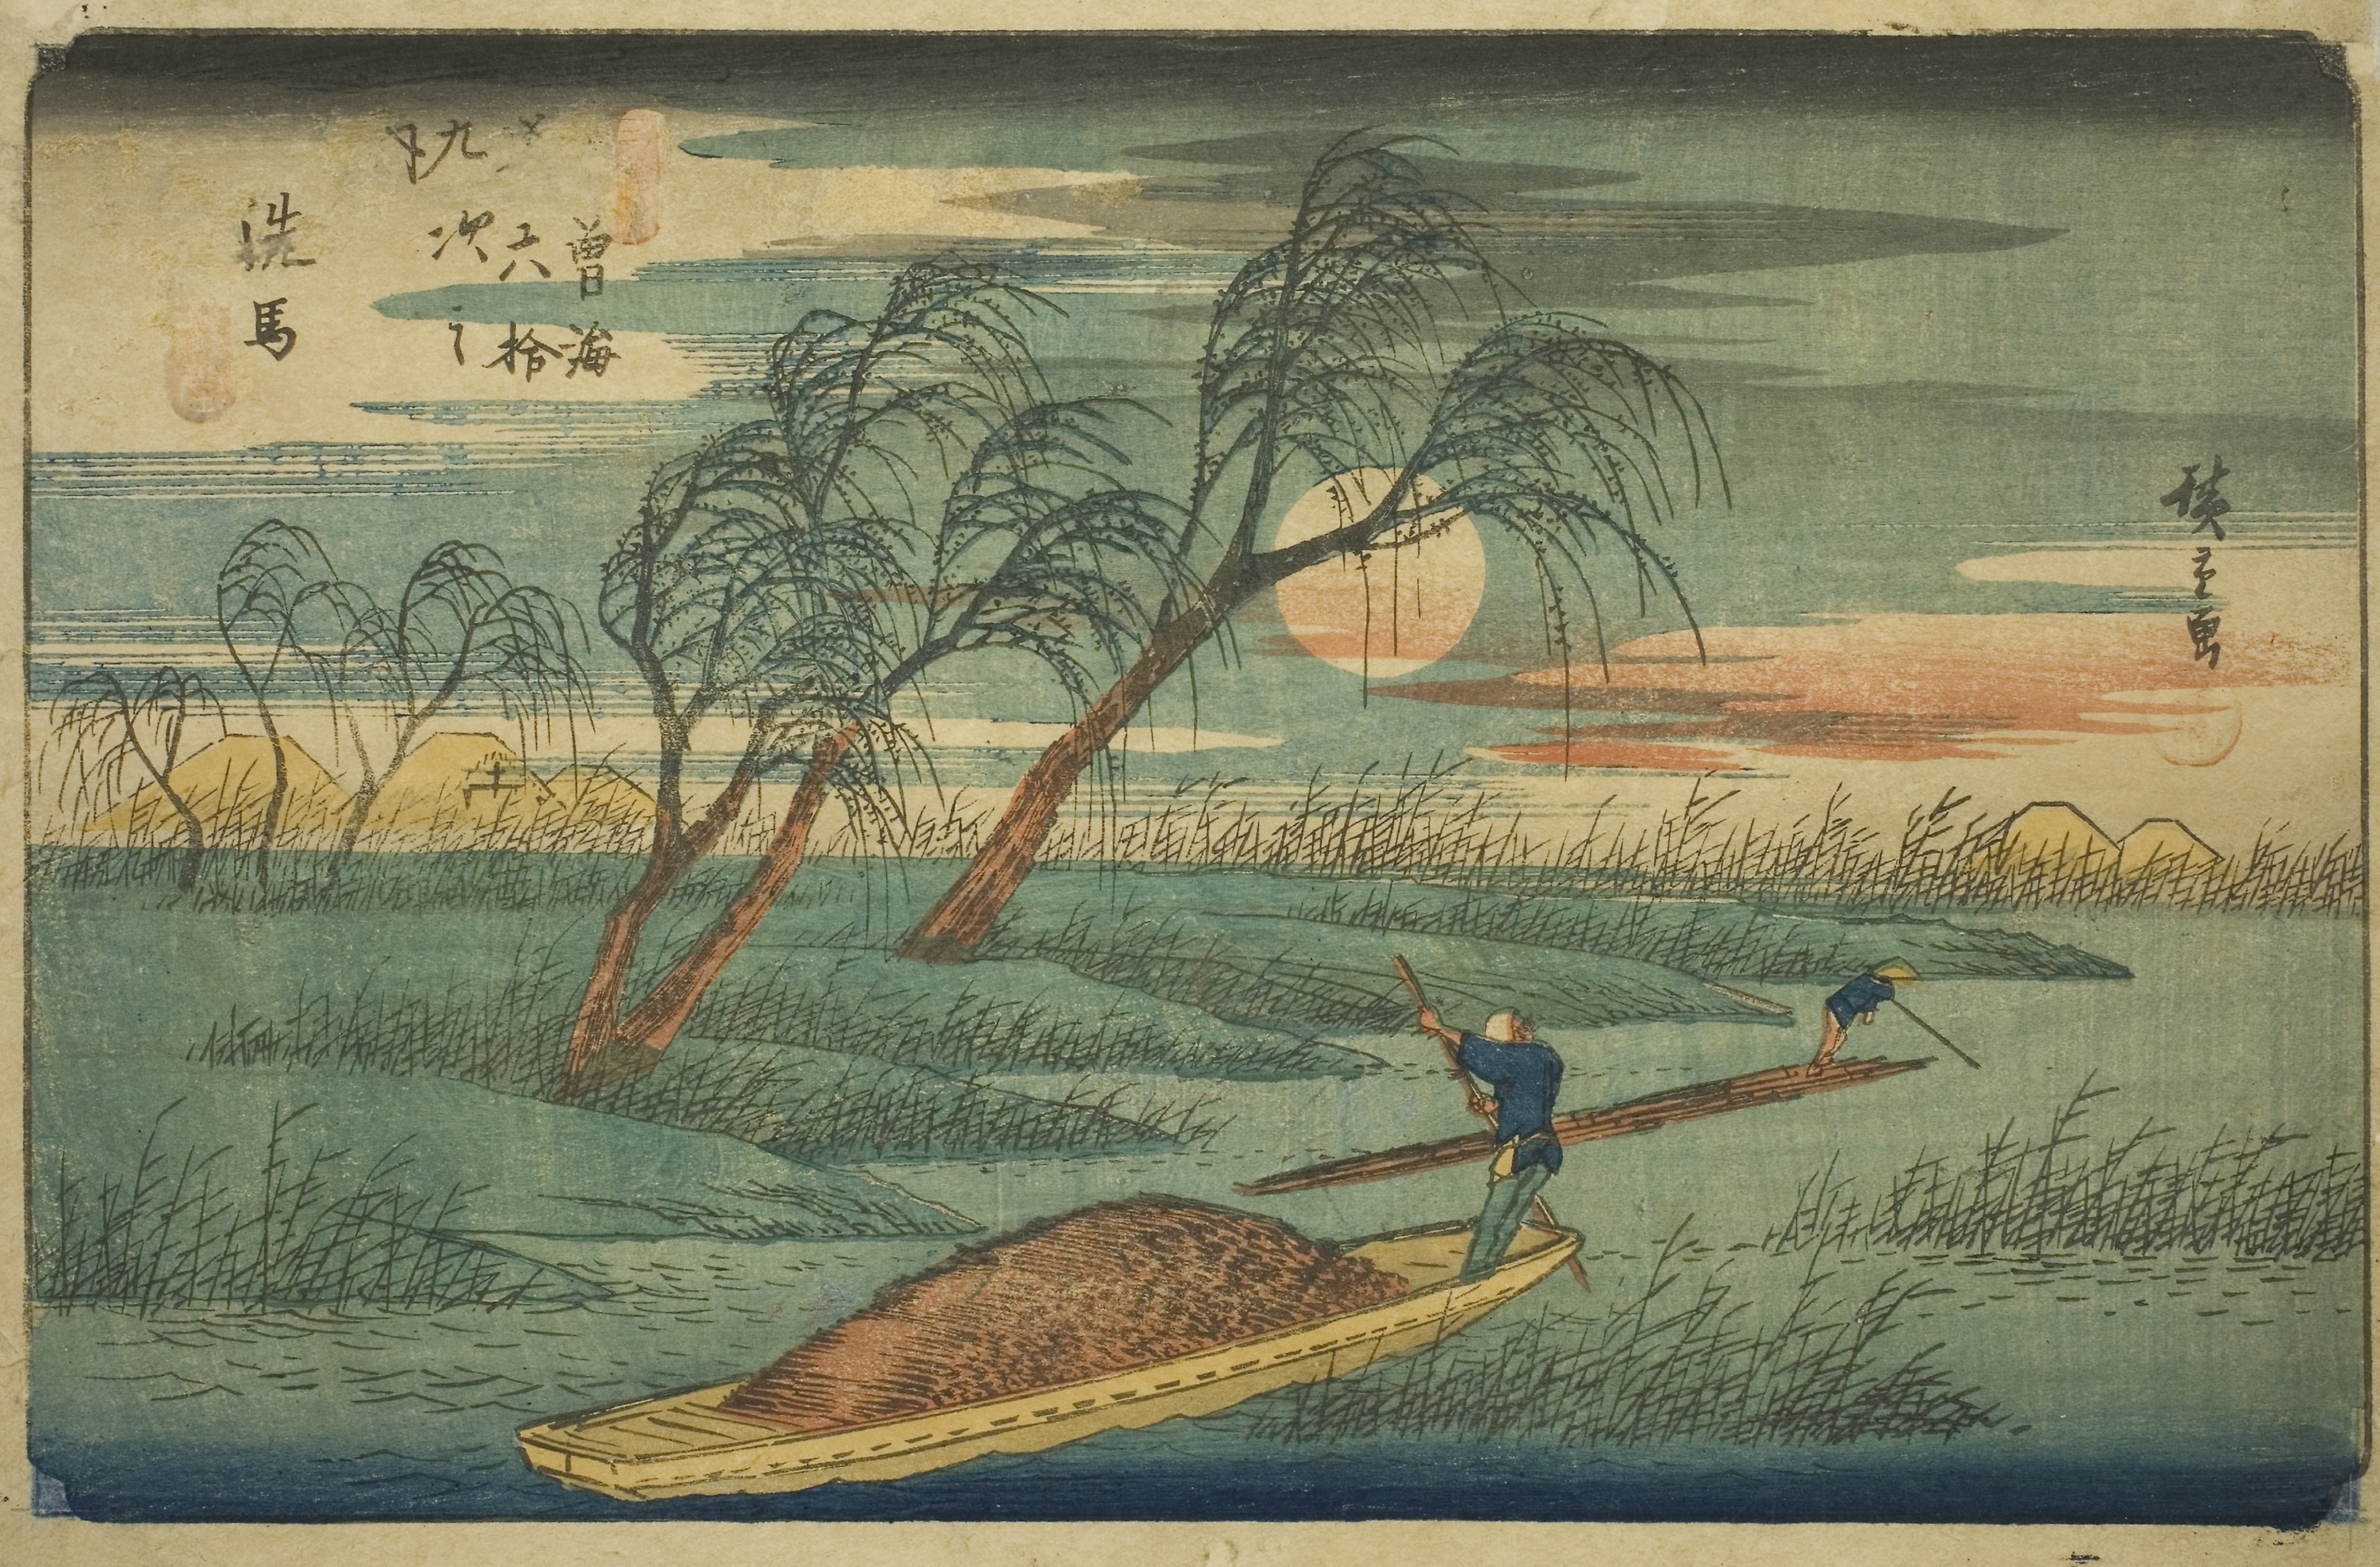
art, painting, water, illustration, modern art, visual arts, drawing, printmaking, artwork